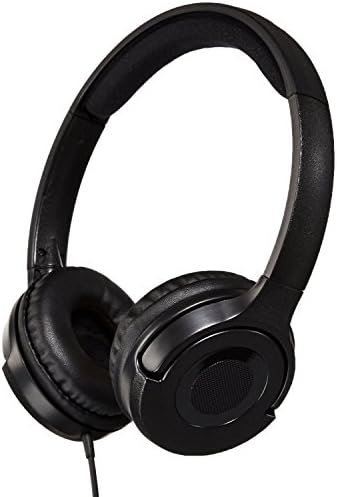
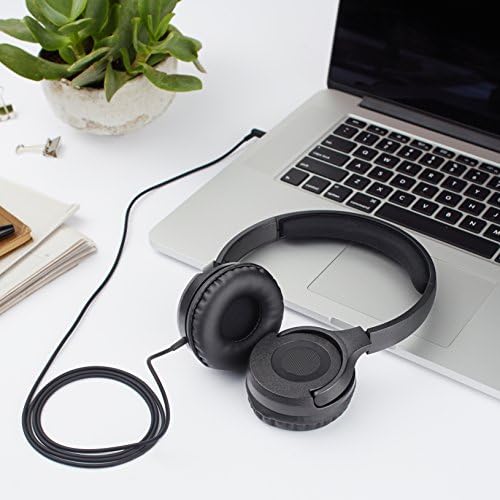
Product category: headphones
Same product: yes